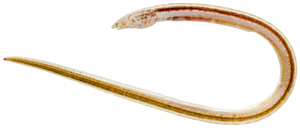
Ophichthidae est une famille de poissons téléostéens serpentiformes.